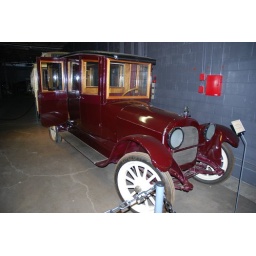
Mystery car found in mountains of New Mexico with no I.D.